Joseph-Armand Bombardier

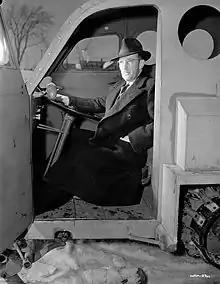
Bombardier in his B-12 snowbus

Joseph-Armand Bombardier (April 16, 1907 – February 18, 1964) was a Canadian inventor and businessman who was the founder of Bombardier. His most famous invention was a snowmobile.